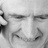
Emotion: happy